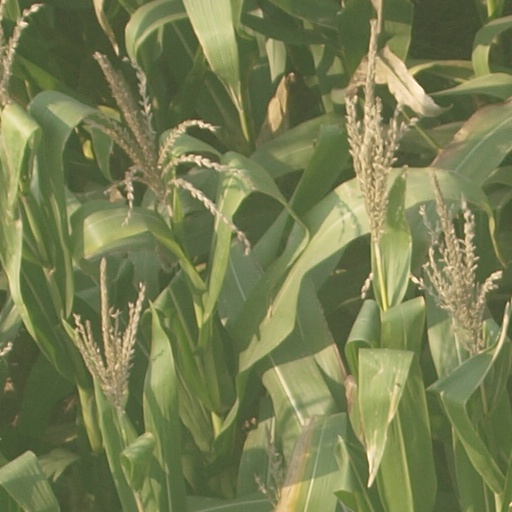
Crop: maize; corn